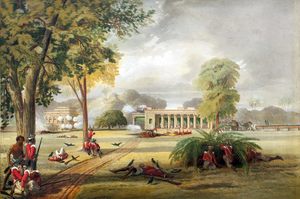
La révolte des cipayes est un soulèvement populaire qui a lieu en Inde en 1857 contre la Compagnie anglaise des Indes orientales. Il est également appelé première guerre d'indépendance indienne ou rébellion indienne de 1857.